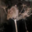
Label: mouse